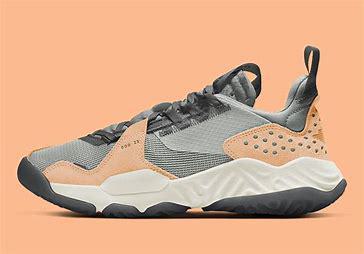
Brand: Jordan
Model: Delta